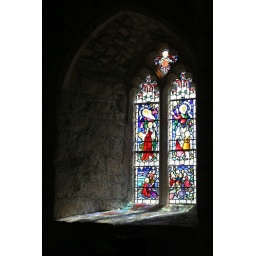
Beautiful stained glass window in the chapel